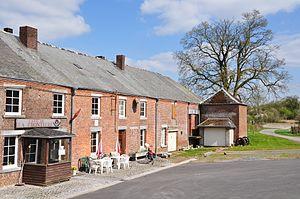
Le ""Café de la Frontière"" à Regniowez (Ardennes, région Champagne-Ardenne, France).
Regniowez est une commune française, située dans le département des Ardennes en région Grand Est, à la frontière franco-belge.